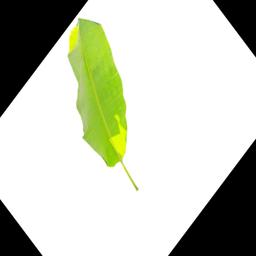
Label: MALBHOG LEAF